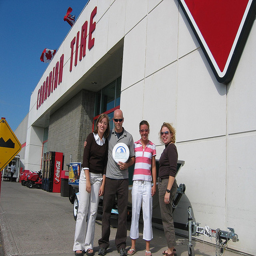
People are posing in front of a tire store.
a man and three women and the man is holding a round object
A man and three women standing in front of a store with the man holding a circular plaque.
For people that are outside posing for a picture.
A group of people standing in front of a building.